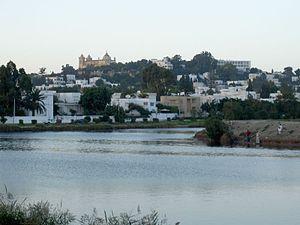
Cette liste des monuments classés du gouvernorat de Tunis est une liste des monuments historiques et archéologiques protégés et classés du gouvernorat de Tunis établie par l'Institut national du patrimoine de Tunisie.
Les ports puniques de Carthage désignent les installations portuaires de la cité antique située sur le territoire de l'actuelle Tunisie.